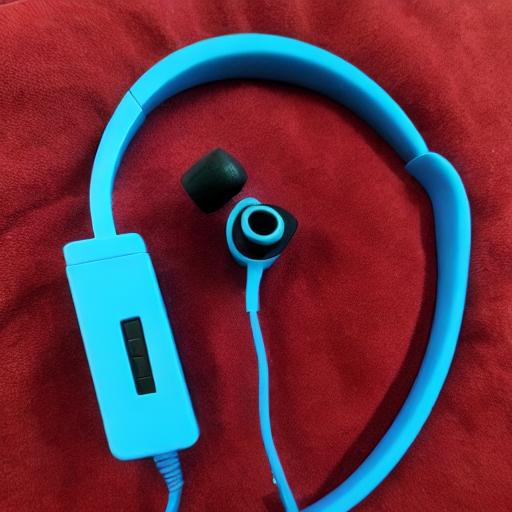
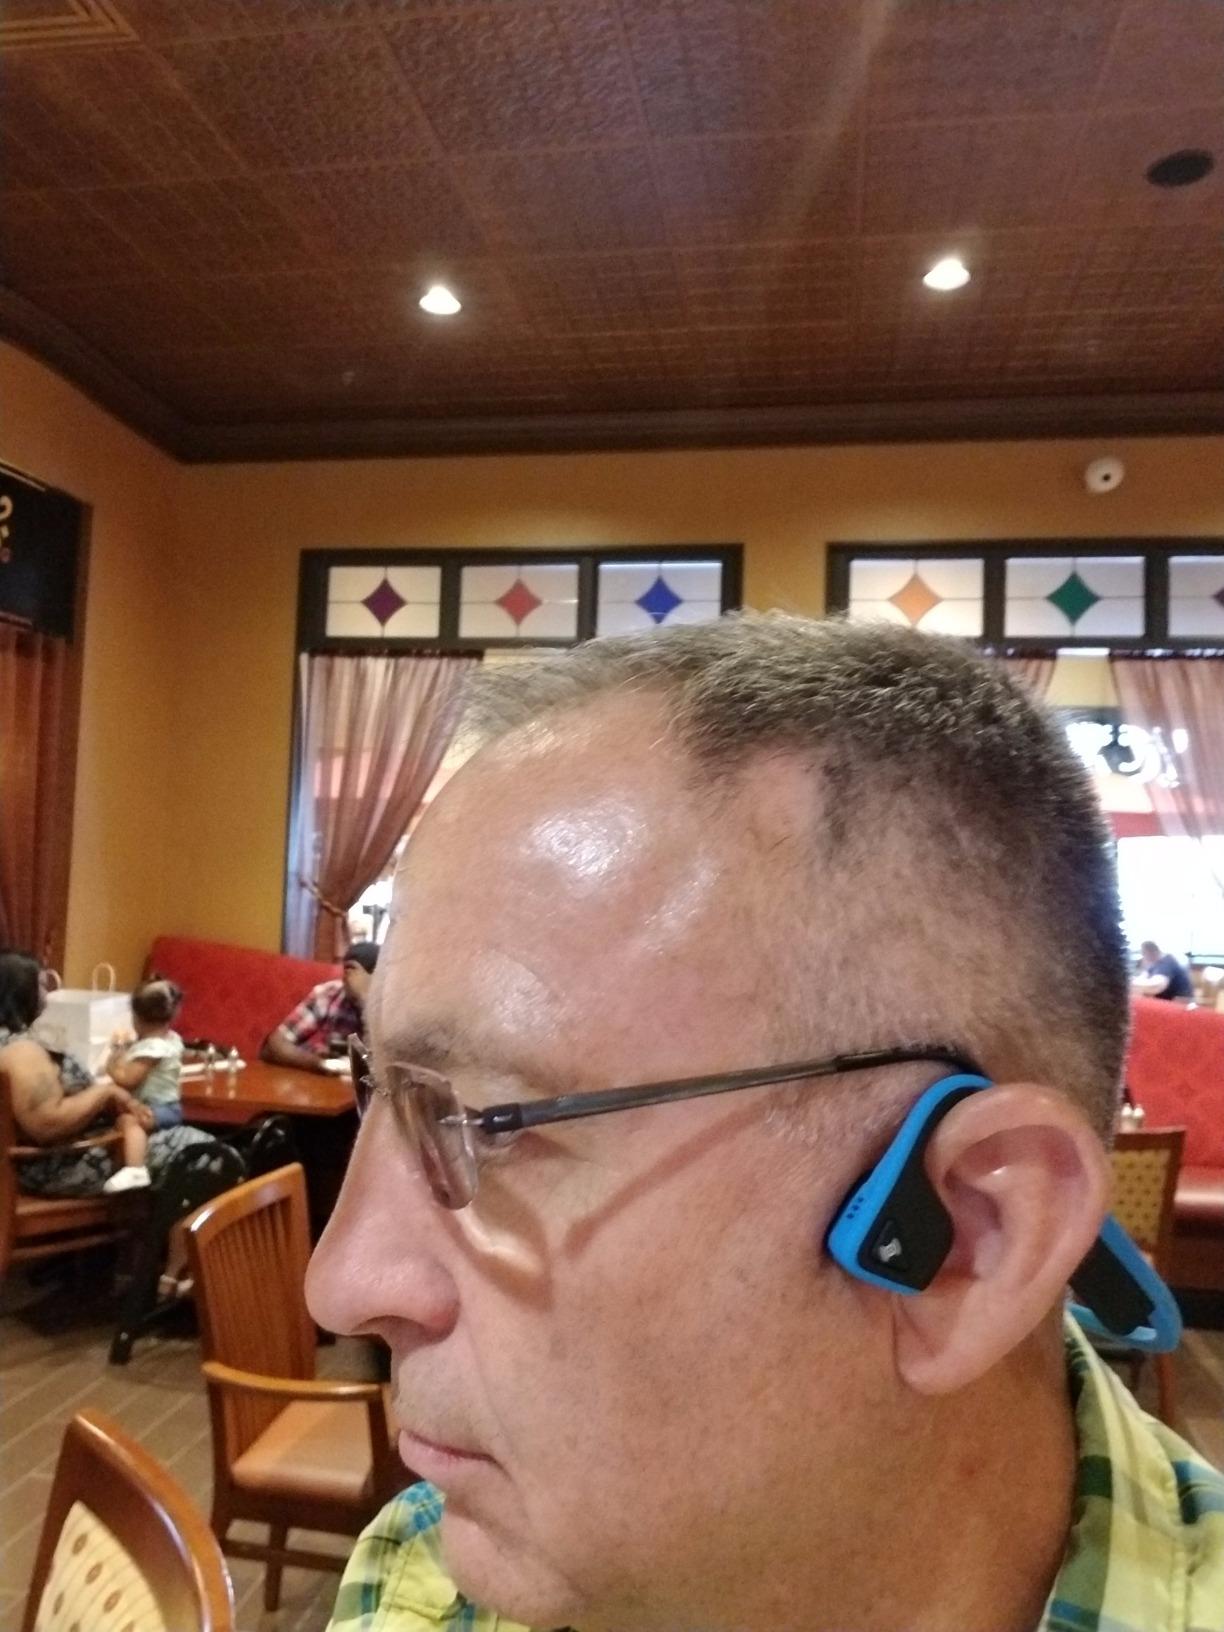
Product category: headphones
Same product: no